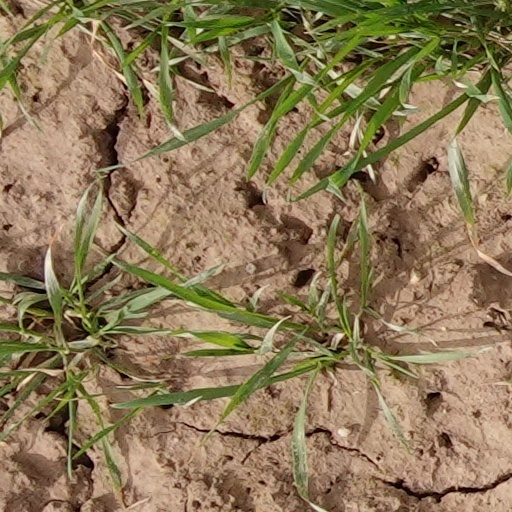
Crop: wheat